PhotoIreland

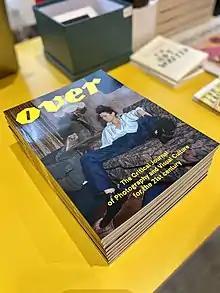
"Over Journal", Issue 1, launched in July 2020.

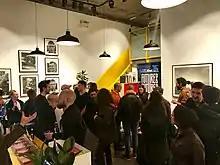
PhotoIreland Festival launch, 2019

PhotoIreland Foundation was founded by Ángel Luis González in 2009. It changed its name to PhotoIreland and now runs an annual PhotoIreland Festival and the Halftone print fair. In 2020, it launched the publication "Over Journal – the Critical Journal of Photography and Visual Culture for the 21st century". In addition, it runs an art bookshop called The Library Project, which is host to a gallery programme and offers the PhotoIreland collection of photobooks as a resource library in Temple Bar, Dublin.